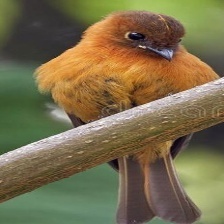
Species: CINNAMON FLYCATCHER
Scientific name: PYRRHOMYIAS CINNAMOMEUS